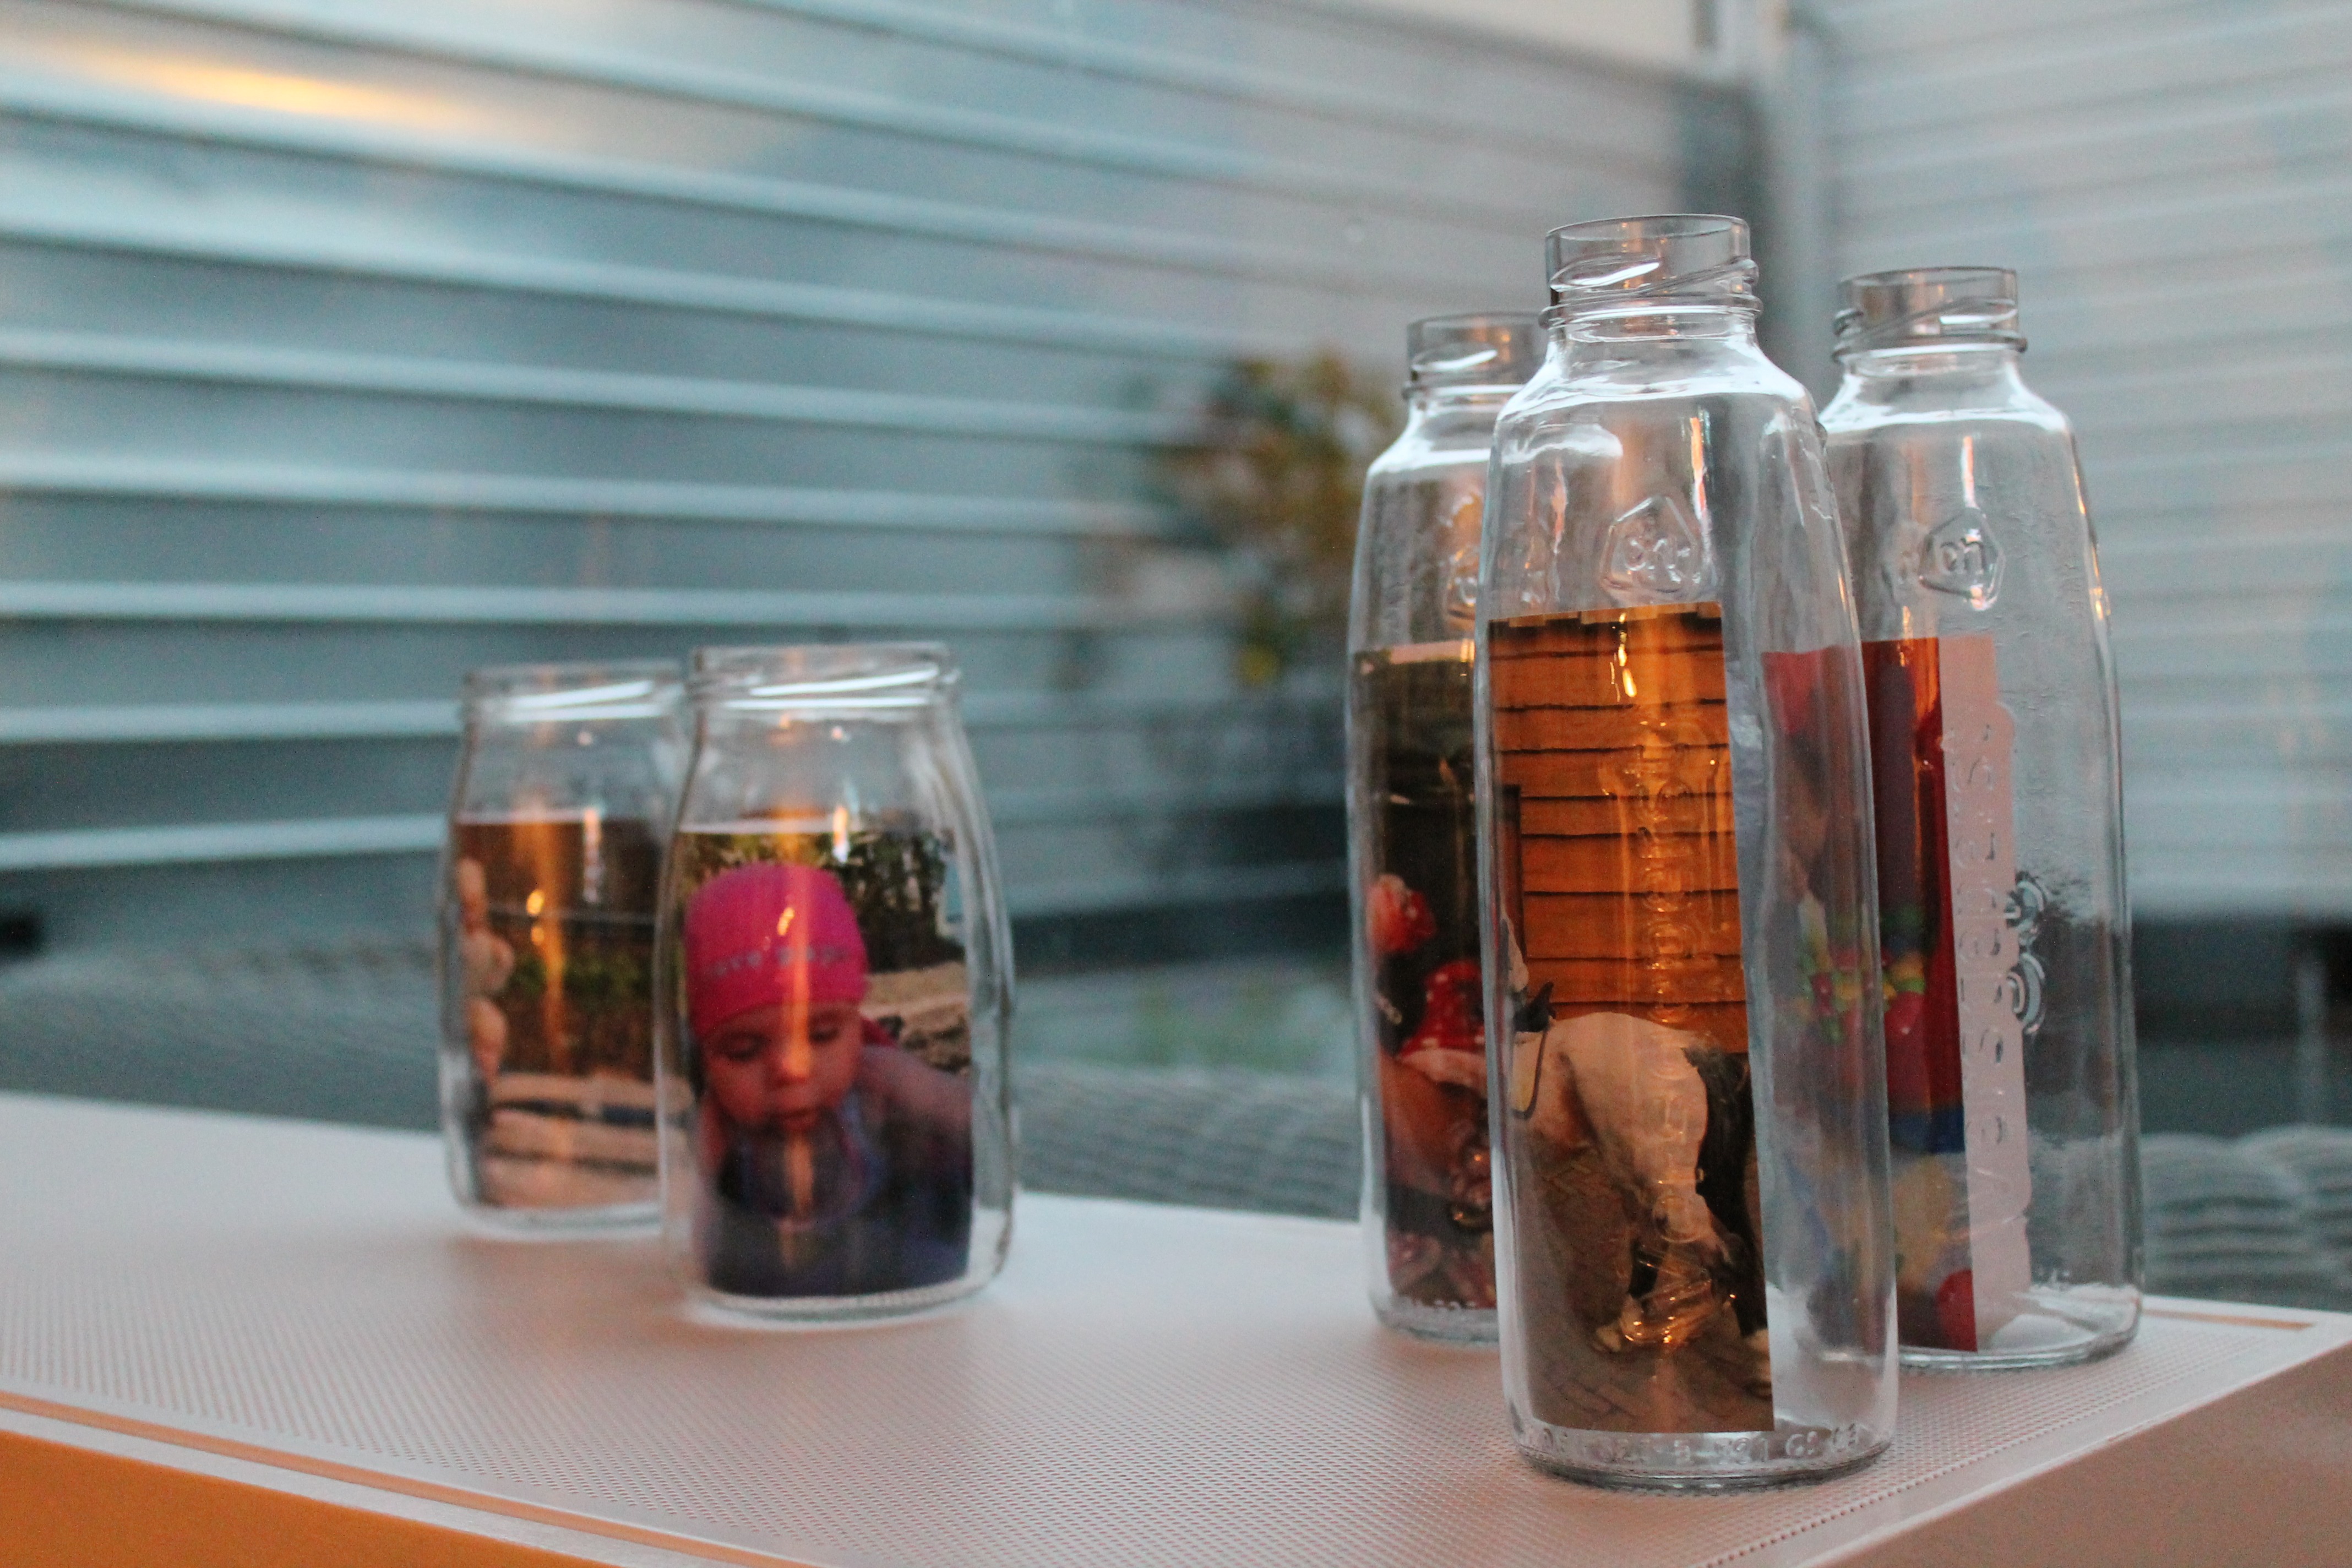
glass, decoration, drink, bottle, lighting, pictures, bottles, photograph, photographs